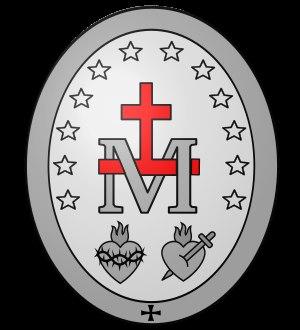
La médaille miraculeuse est le nom que la dévotion populaire catholique a donné à une médaille créée à la suite des apparitions mariales de la Rue du Bac en 1830, dans la chapelle Notre-Dame-de-la-Médaille-miraculeuse, à Paris où une novice d'origine bourguignonne du couvent Parisien des sœurs de la charité de Saint Vincent de Paul nommée Catherine Labouré raconta à son confesseur avoir vu la Vierge Marie. Selon la tradition catholique, cette médaille fut frappée à la demande expresse de la Mère de Dieu, faite au cours de la deuxième apparition comme un témoignage d'amour, gage de protection et source de grâce.